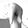
ASL letter: Q